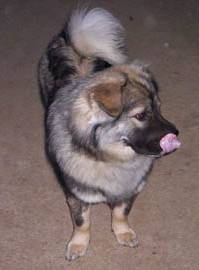
Label: dog